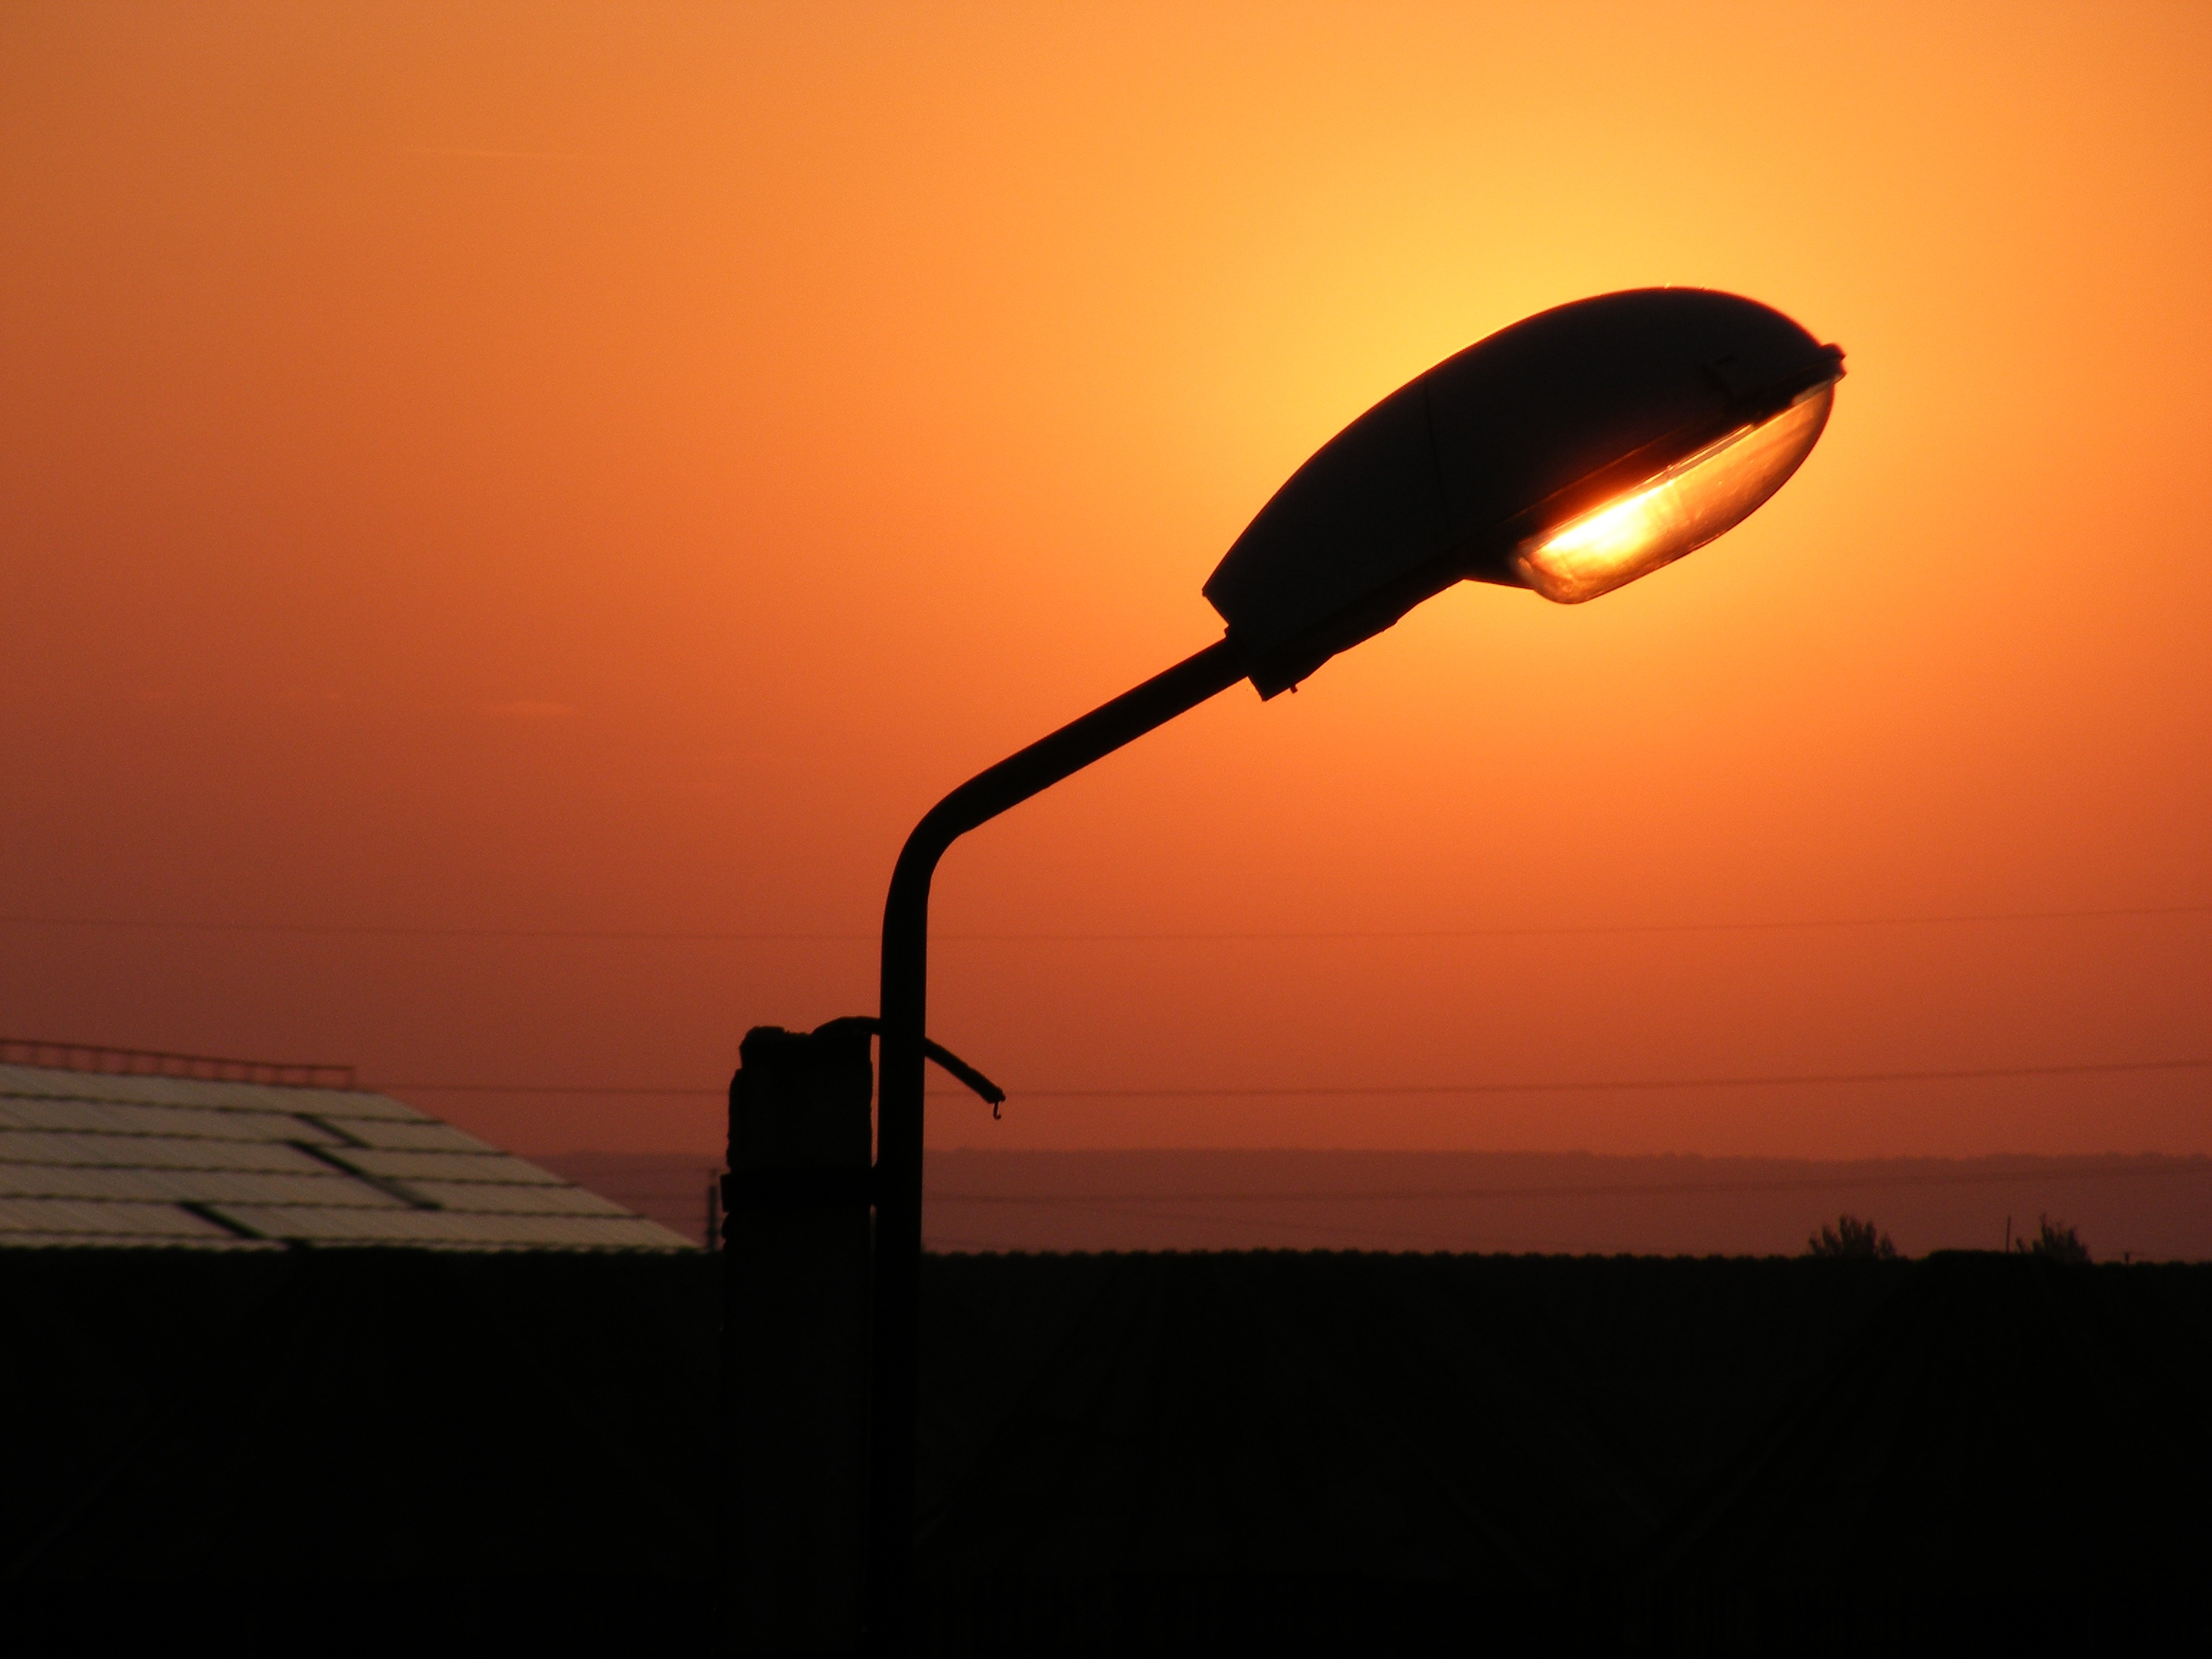
horizon, silhouette, light, sky, sun, sunrise, sunset, sunlight, morning, wind, dawn, dusk, evening, reflection, red, street light, lamp, lighting, light fixture, east, afterglow, atmosphere of earth